Women Is Losers

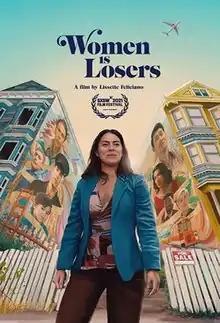
Film poster

Women Is Losers is a 2021 American drama film written and directed by Lissette Feliciano. Starring Lorenza Izzo, Bryan Craig, Chrissie Fit, Simu Liu, Steven Bauer, Liza Weil, Cranston Johnson, Alejandra Miranda, Shalim Ortiz and Lincoln Bonilla, it follows the life of a young woman from her formative years to adulthood in 1960s San Francisco. The film's title is derived from a Janis Joplin song.